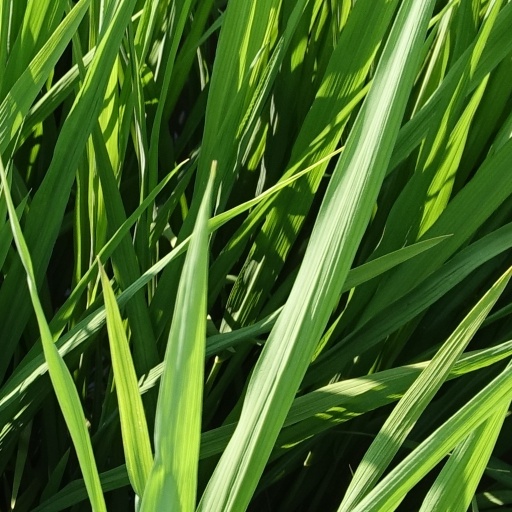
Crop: rice